May Zune Win

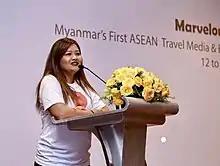
May Zune Win in 2018

May Zune Win (born 21 June 1983), is a Burmese travel blogger operating in Myanmar. She won the 2017 "Myanmar Influencer Award" for travel, and featured on "The Myanmar Times" "Top 10 Travel Bloggers" list in 2018, and the overall "Top 10 Bloggers" list in 2019.